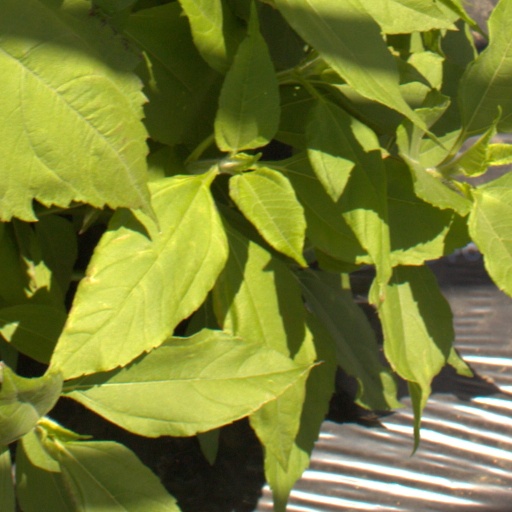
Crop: Jerusalem artichoke